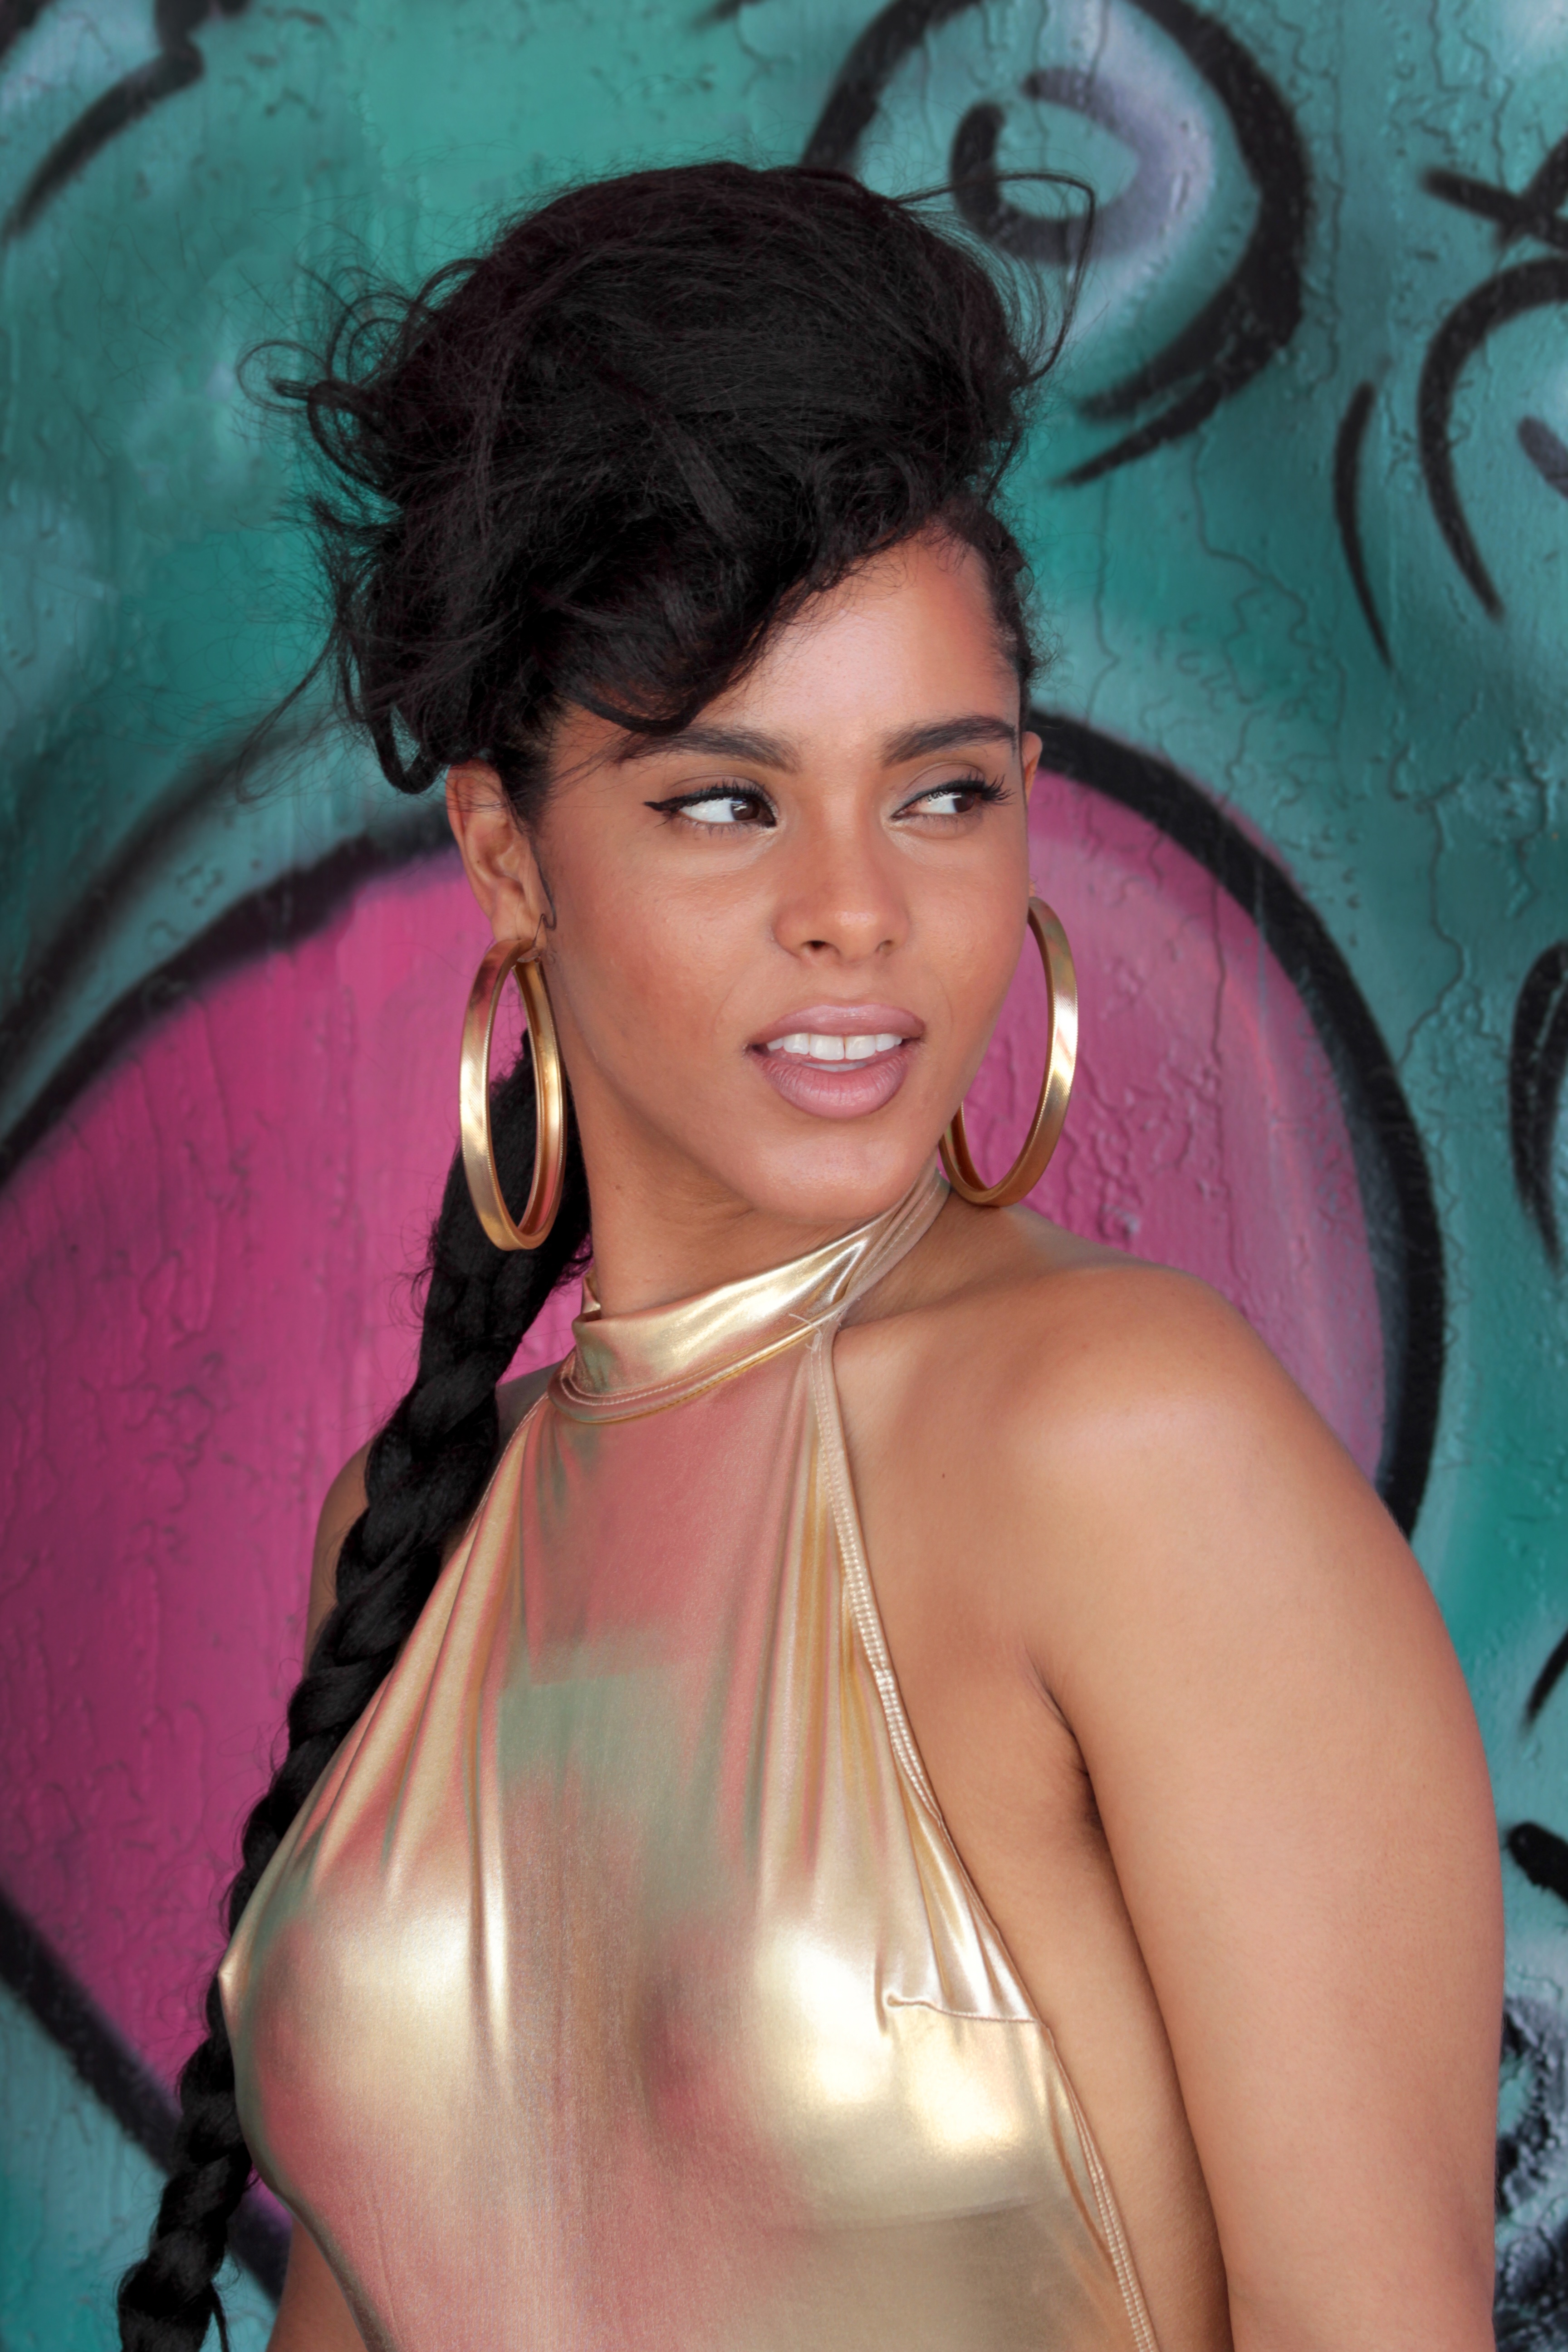
person, girl, woman, hair, photography, portrait, model, fashion, clothing, lady, hairstyle, human body, black hair, dress, eye, photograph, skin, beauty, image, abdomen, photo shoot, art model